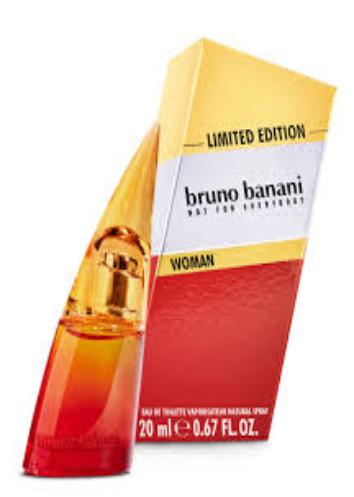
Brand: Bruno Banani
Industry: Necessities